A Hope in the Unseen

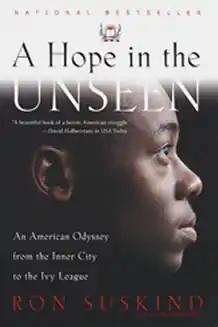

A Hope in the Unseen (Full Title "A Hope in the Unseen: An American Odyssey from the Inner City to the Ivy League") is the first book by author and journalist Ron Suskind, published in 1998. The book is a biographical novel about the life of Cedric Jennings through his last years in high school and first years in college. It details his life in Ballou High School, an inner city school in Washington, D.C., and onto Brown University, which Cedric attends after high school. The book portrays the problems of inner-city education systems and how the students from these systems are affected throughout their lives. In 2008, the book was selected as part of the "One Maryland, One Book" program.